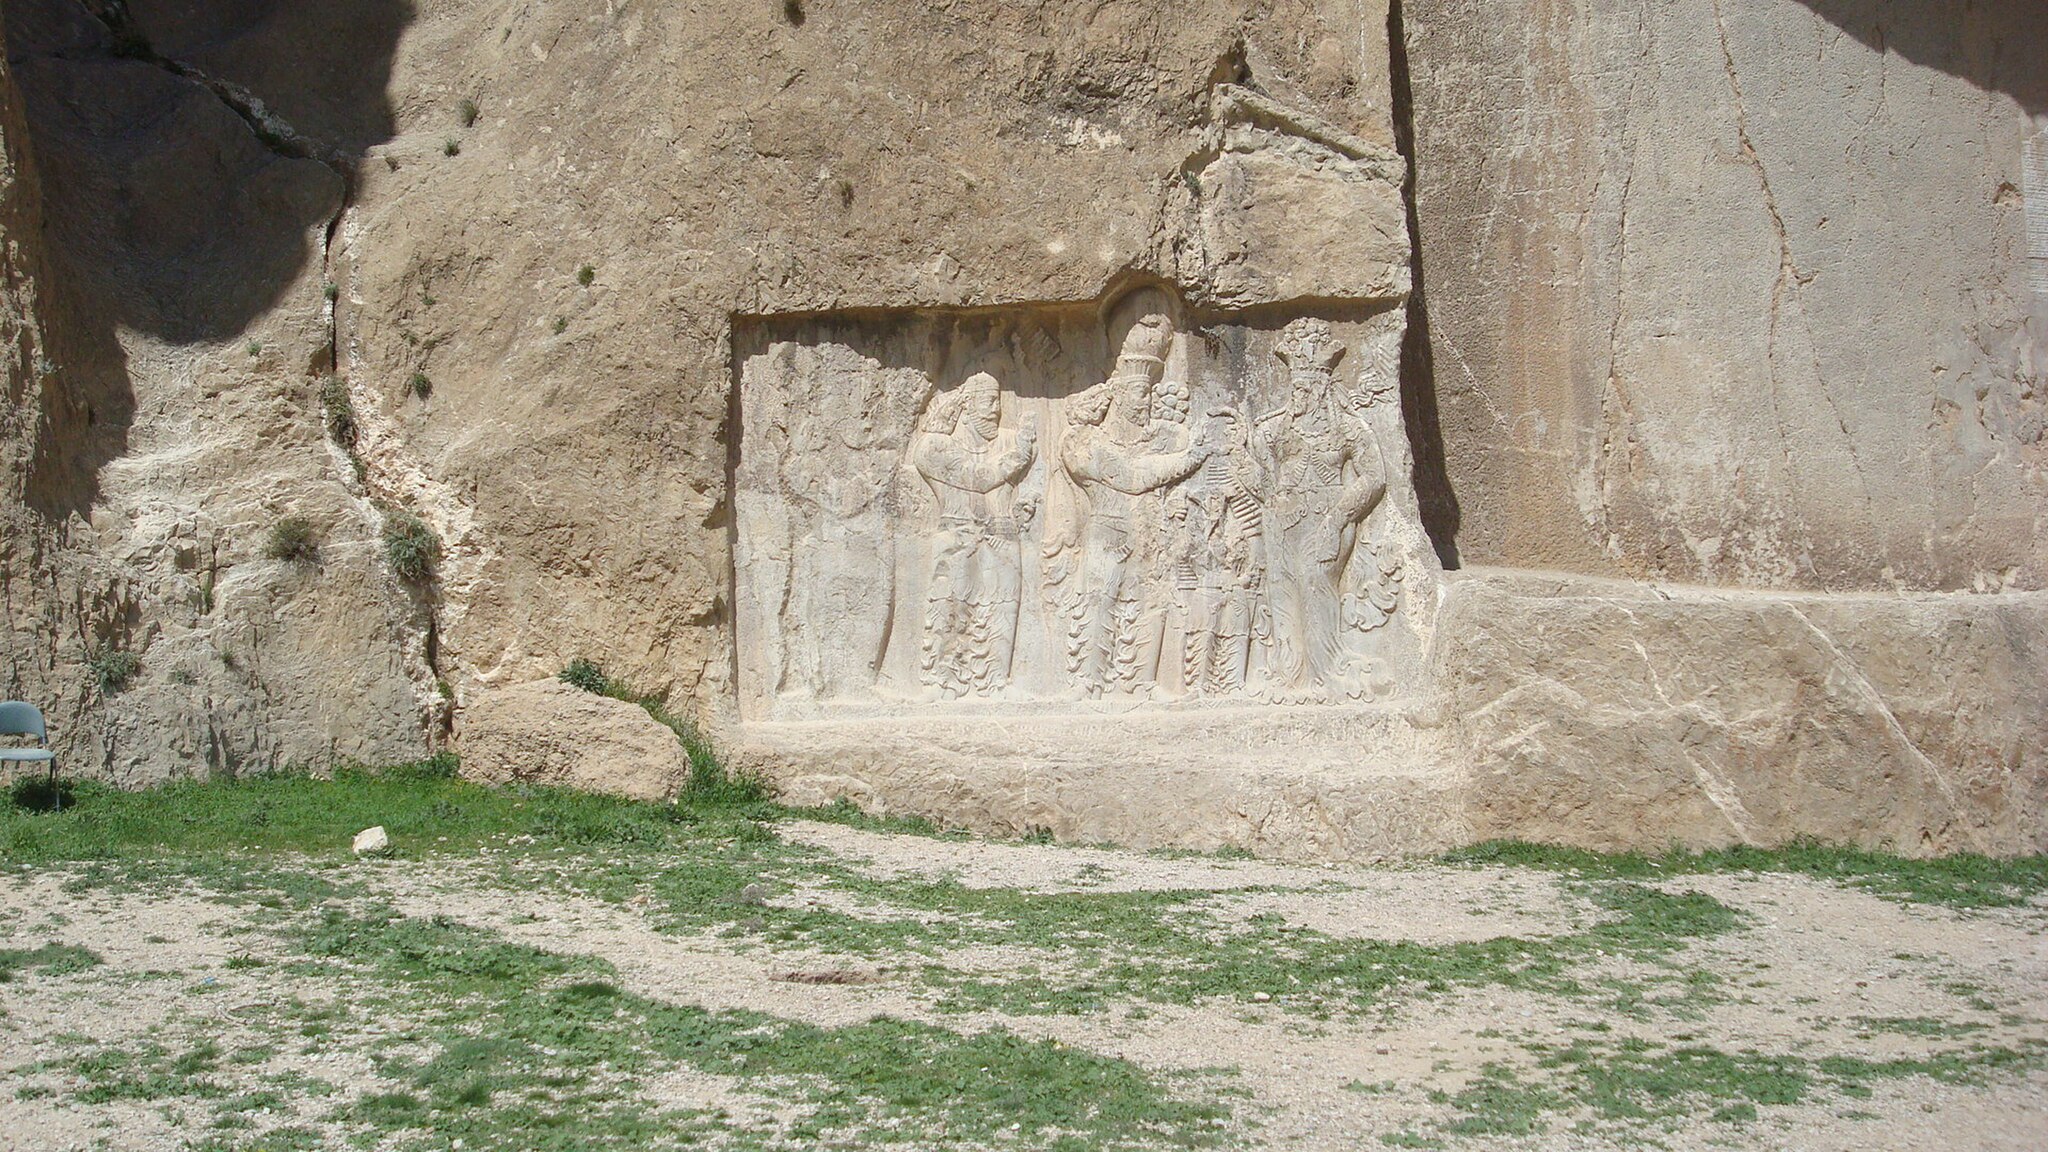
Title: Naqsherostam7
Description: naqsherostam
Categories: GFDL, Taken with Sony DSC-W90, License migration redundant, Relief of Narseh and Anahita, Self-published work